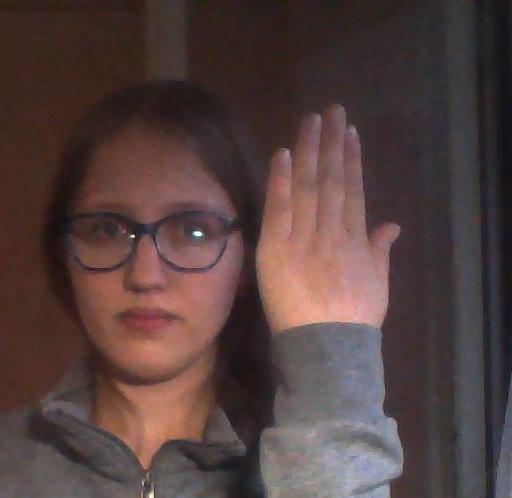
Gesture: stop_inverted